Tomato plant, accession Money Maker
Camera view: bottom (45 deg); turntable rotation: 120 degrees
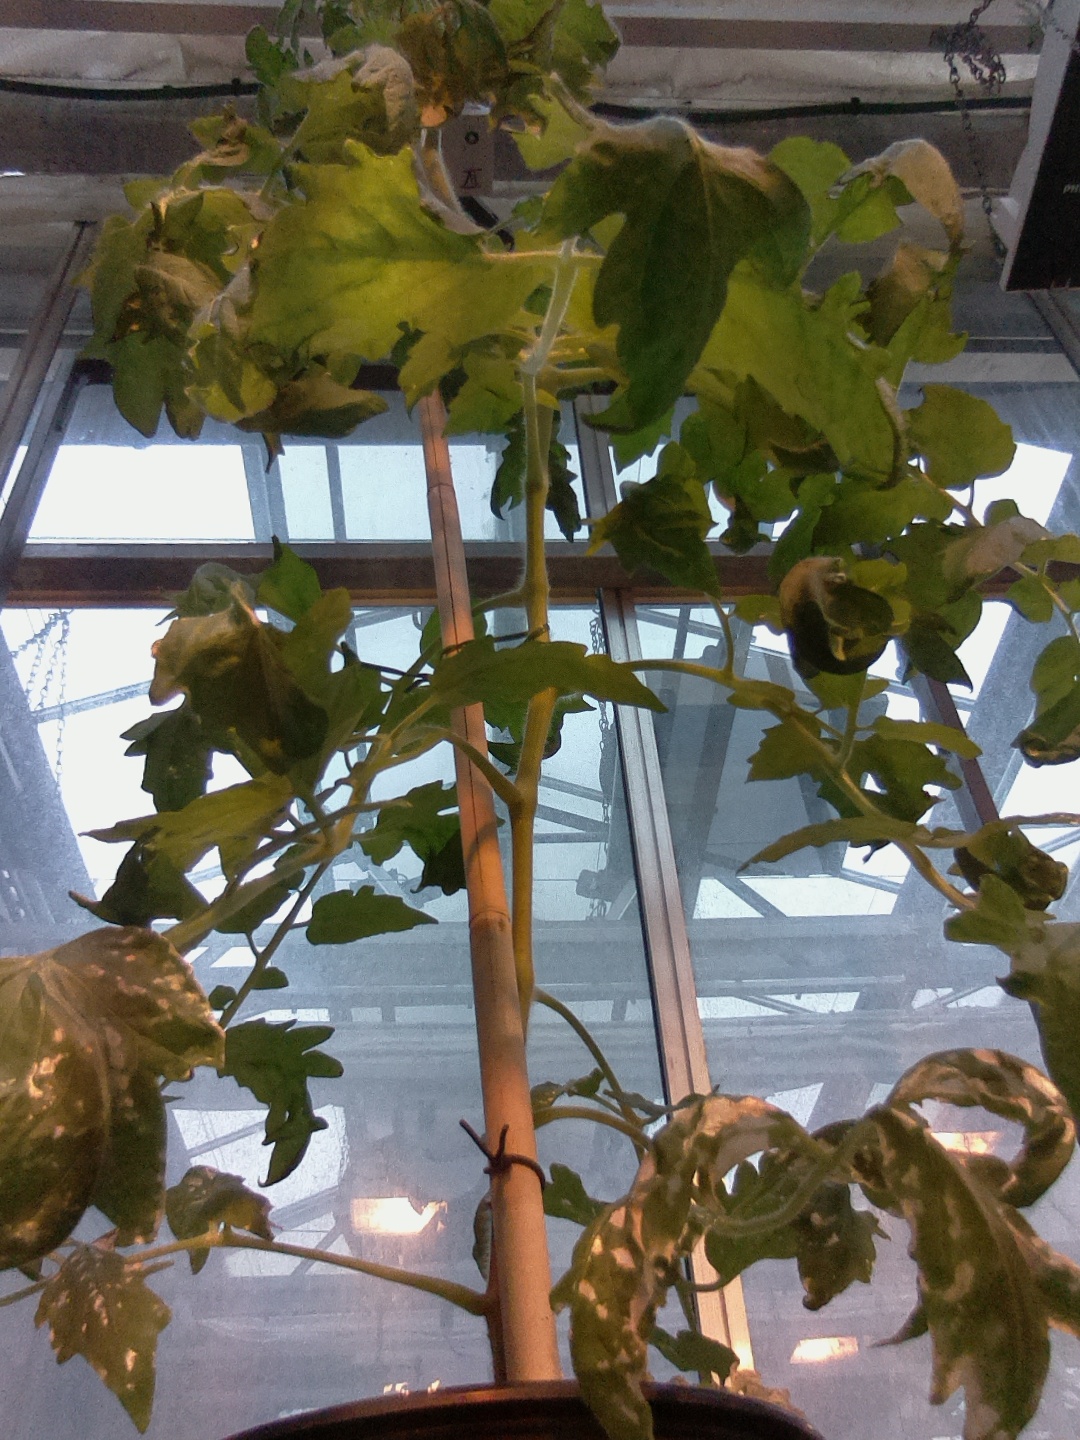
BBCH growth stage 61: 10%-20% of flowers open